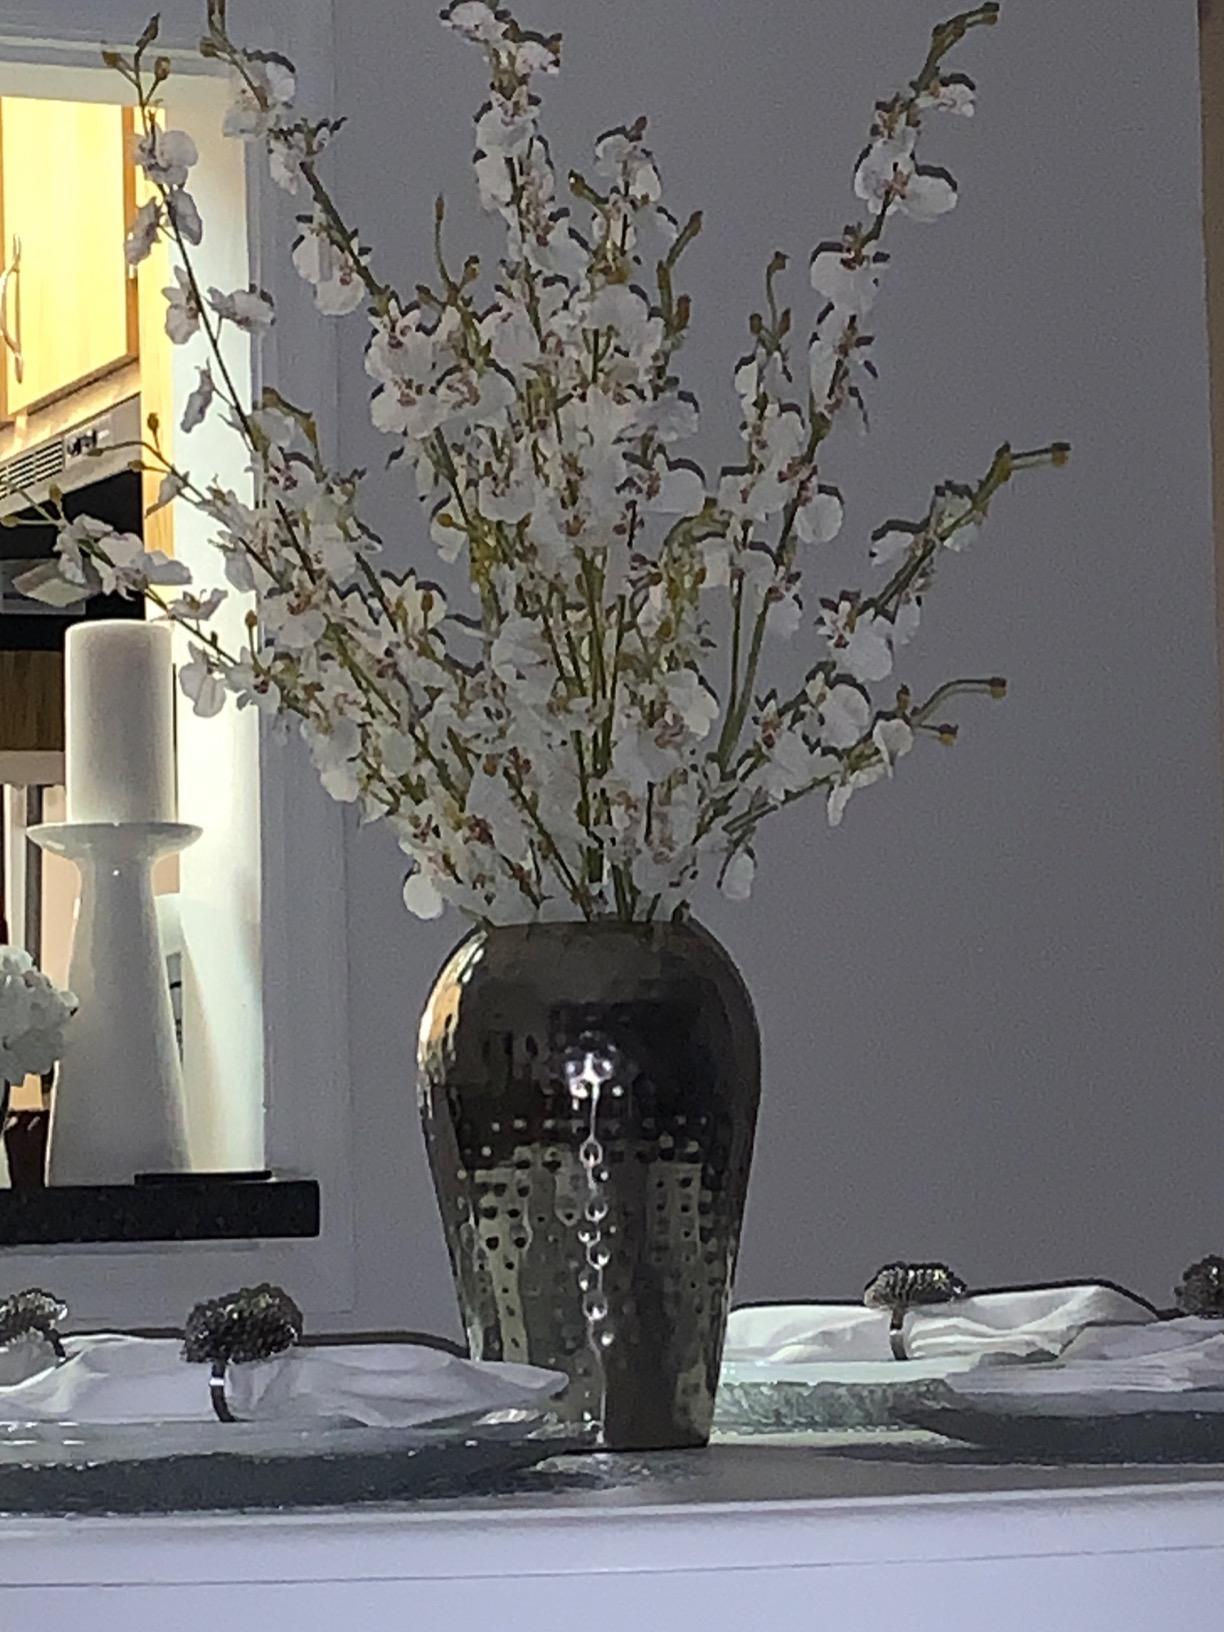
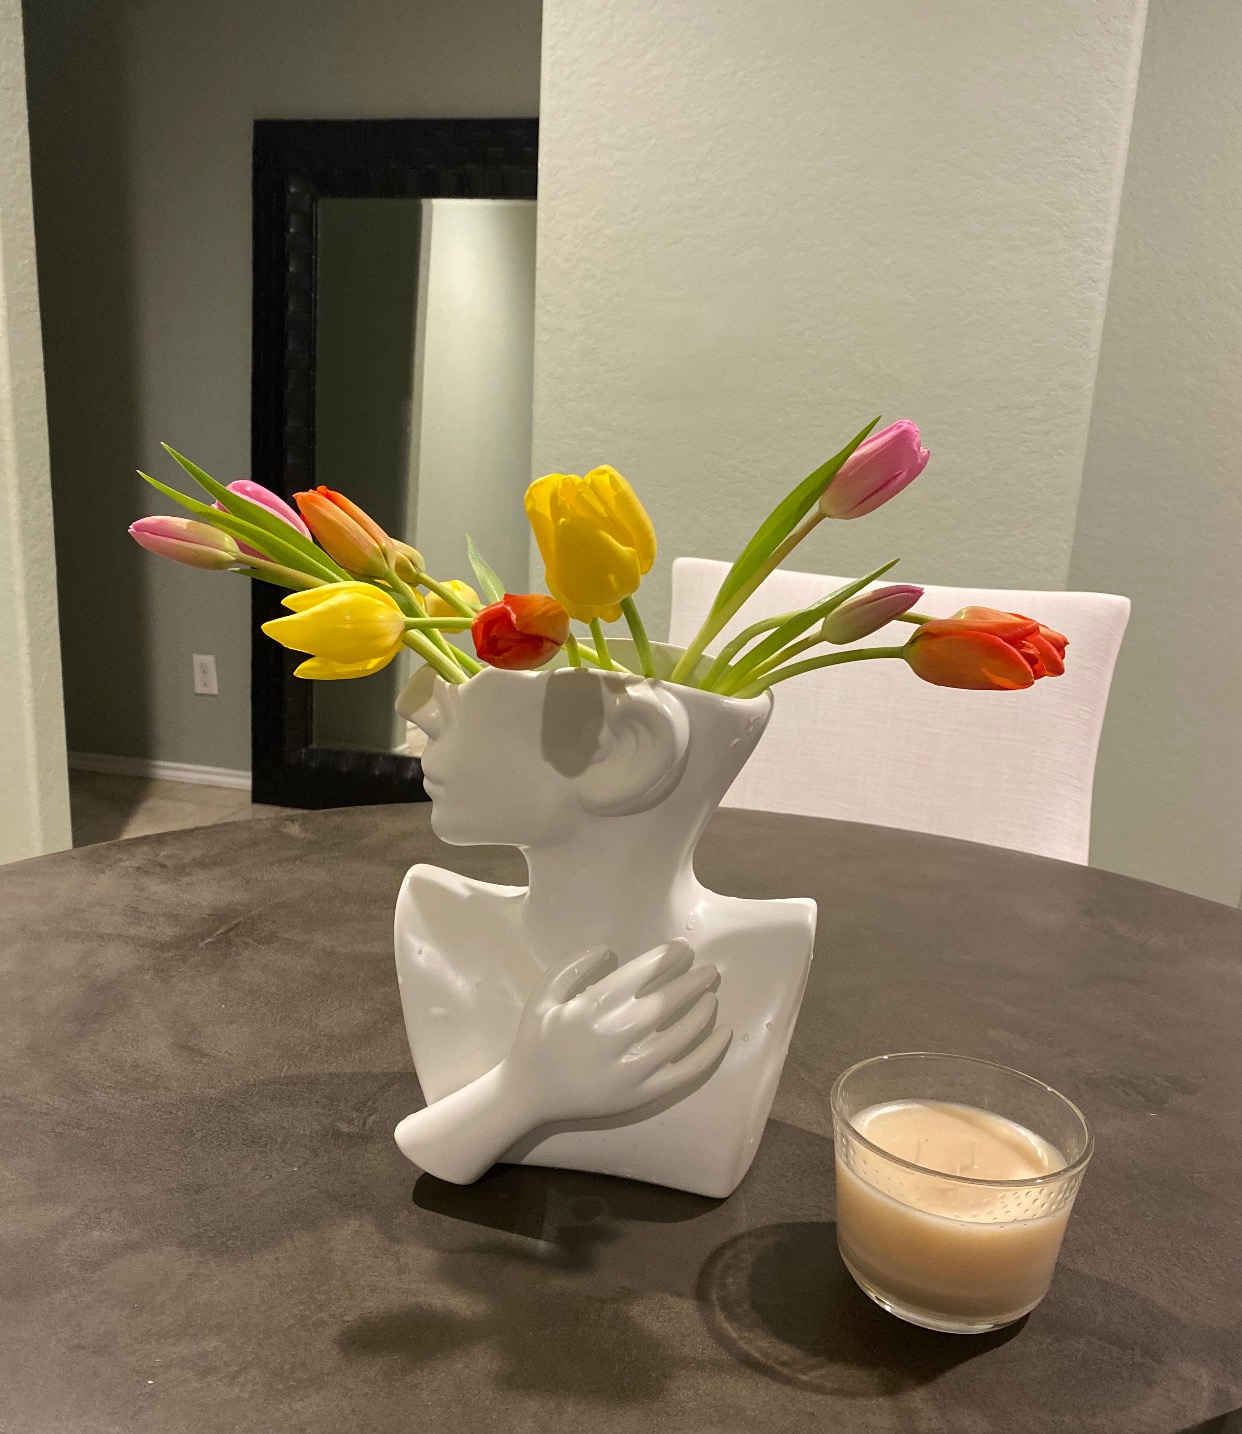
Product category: vase
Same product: no